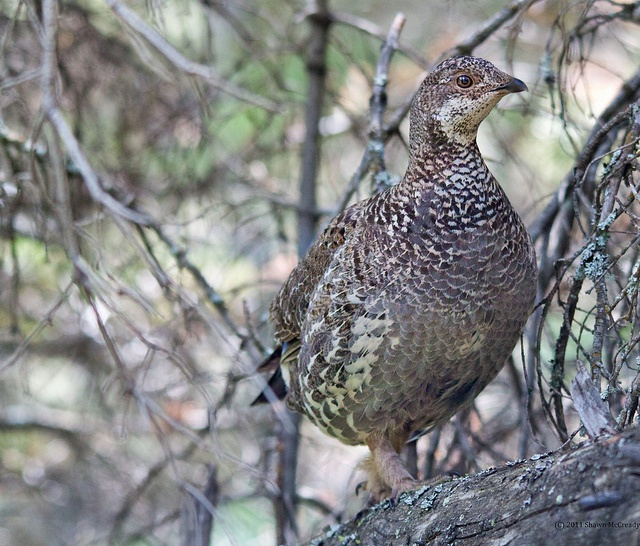
A large bird sitting on top of a piece of wood.
A bird in a tree walking on a branch.
The large bird is perched on the tree limb.
A quail looking bird is standing in a tree.
A small bird perched on top of a branch.